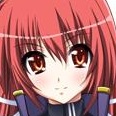
Portrait style: Anime Portrait